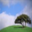
Label: oak_tree